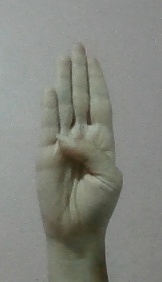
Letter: kaaf